Attraction to transgender people

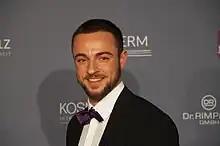
German model Benjamin Melzer, a trans man whom PETA hired to pose near-nude for a "sexy" anti-fur campaign

In their sociological study, Martin S. Weinberg and Colin J. Williams interviewed 26 "men sexually interested in trans women" (MSTW). 13 identified themselves as heterosexual, and 13 as "bisexual or probably bisexual". The authors opined "These labels only superficially describe their sexual interest," and noted that the expressed interest in trans women was sometimes used as a basis for denying a more stigmatized self-identity. As an example, they described a case who "said that he was 'bisexual' rather than 'gay' because he was able to think of the trans women as women".